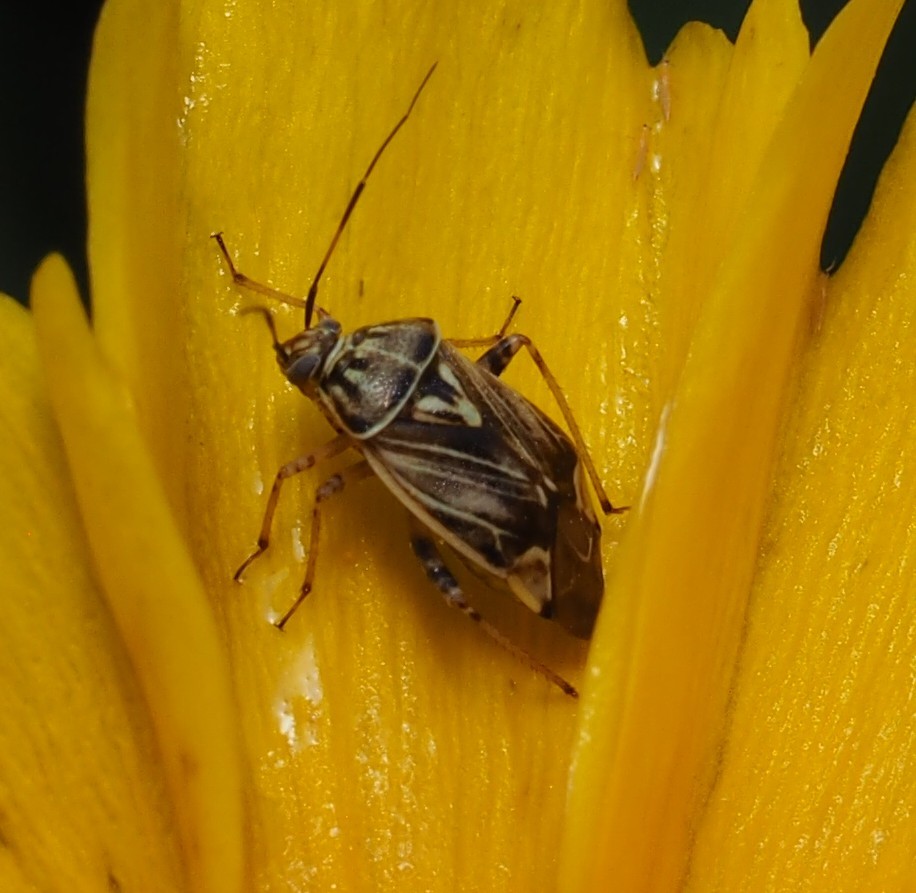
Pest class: lygus_bug